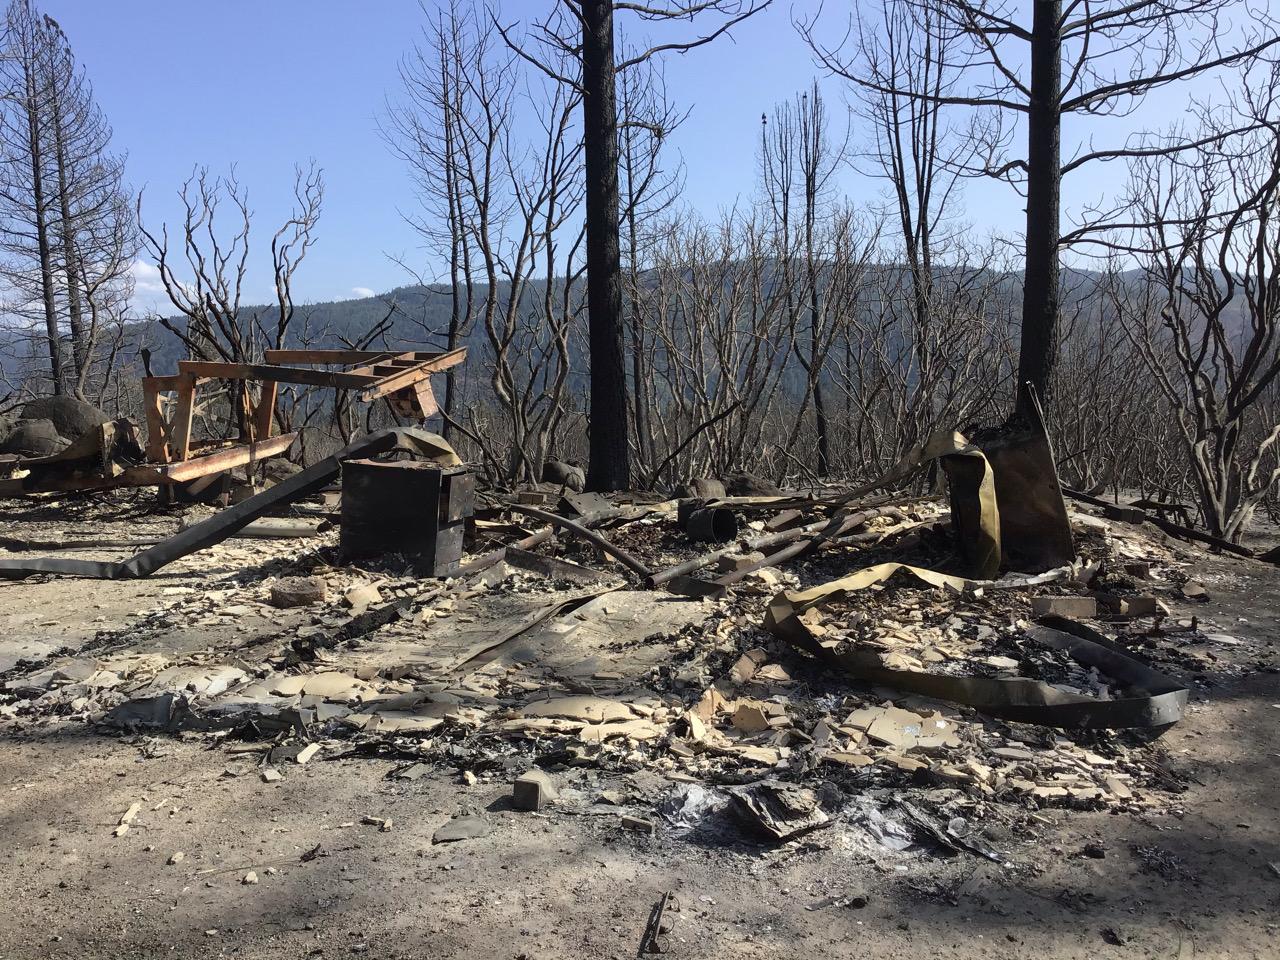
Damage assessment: destroyed